Iqraar by Chance

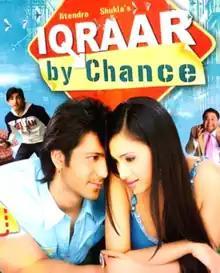
Movie Poster

Iqraar By Chance is a 2006 Bollywood film directed by K. Ravi Shankar, starring Shilpa Anand and Amarjeet Shukla.